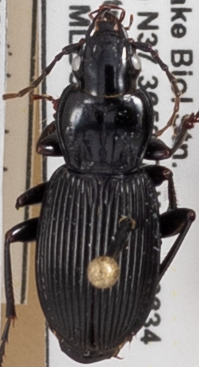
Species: Pterostichus lachrymosus
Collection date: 2021-07-13
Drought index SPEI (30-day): -1.372
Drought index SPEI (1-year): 0.47
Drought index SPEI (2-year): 1.16